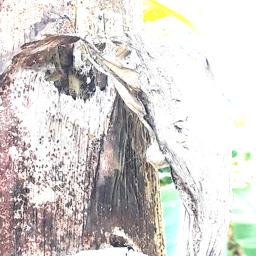
Label: PSEUDOSTEM WEEVIL